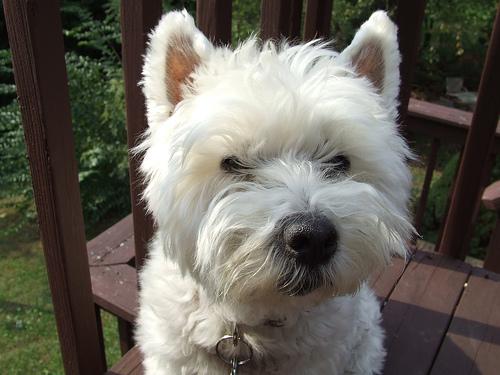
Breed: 209-n000040-West_Highland_white_terrier